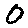
Label: 0